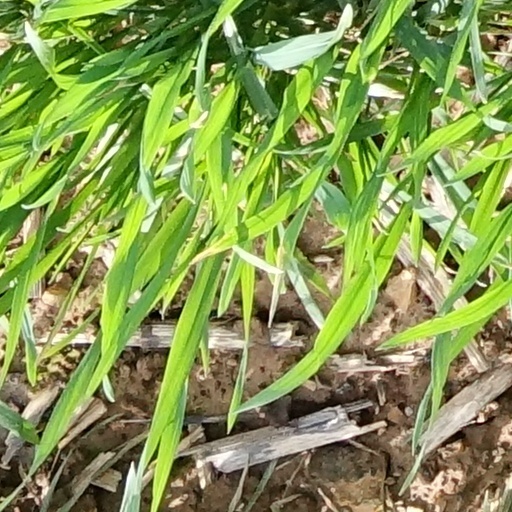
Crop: wheat